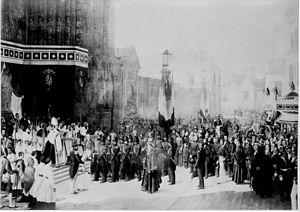
reproduction photographique de François Rothier d'un tableau de Victor Darjou qui se trouvait en la Mairie de Reims et qui a été détruit par l'incendie de celui-ci lors de la Grande Guerre. tirage sur papier albuminé de 37 par 51cm.
Jean-Baptiste Drouet d'Erlon, né le 29 juillet 1765 à Reims et mort le 25 janvier 1844 à Paris, est un militaire français, simple soldat de la Révolution devenu général en 1799, fait comte d'Empire par Napoléon, gouverneur général en Algérie entre 1834 et 1835 et élevé à la dignité de maréchal de France en 1843.
Thomas-Marie-Joseph Gousset, né le 1ᵉʳ mai 1792 à Montigny-lès-Cherlieu et mort le 22 décembre 1866 à Reims, est un cardinal et théologien français, considéré comme l'un des principaux représentants de l'ultramontanisme français.